Peloneustes

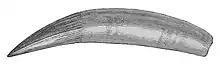
Tooth

The teeth of "Peloneustes" have circular cross sections, as seen in other pliosaurids of its age. The teeth have the shape of recurved cones. The enamel of the crowns bears regularly-spaced vertical ridges of varying length on all sides. These ridges are more concentrated on the concave edge of the teeth. Most of the ridges extend to one half to two-thirds of the total crown height, with few actually reaching the tooth's apex. The dentition of "Peloneustes" is heterodont, that is, it has teeth of different shapes. The larger teeth are caniniform and located at the front of the jaws, while the smaller teeth are more sharply recurved, stouter, and located further back.